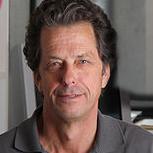
Age: 56